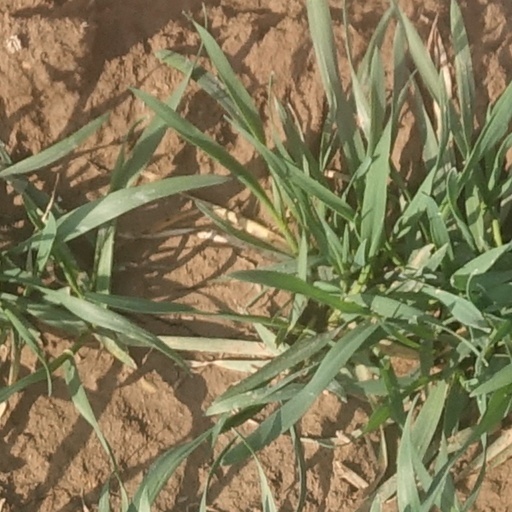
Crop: wheat